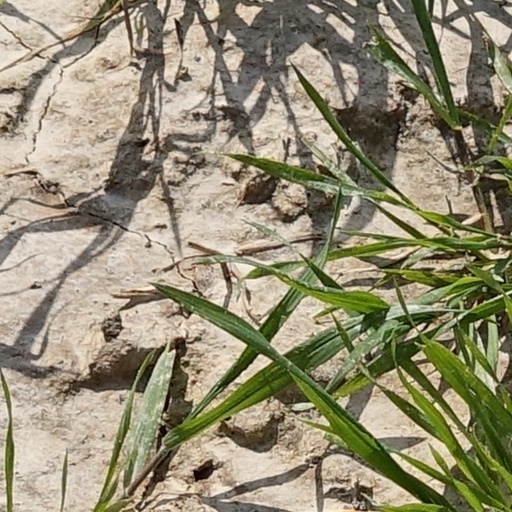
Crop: wheat